Judith Simonian

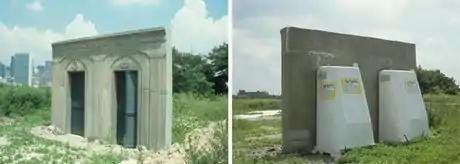
Judith Simonian, "Villa San Itta", site-specific installation, Hunters Point, Long Island City, NY, 1988 (back and front images).

Simonian has produced two seemingly divergent bodies of work—montage-like paintings that mix diverse imagery and styles and temporary street/public art projects. Both bodies are rooted in assemblage strategies and an intuitive working process that begins with recognizable elements, which she alters through addition, effacement or abstraction; they juxtapose disparate contexts to create formal and cognitive tension and enigmatic, almost archaeological narratives. The paintings depict shifting, dream-like spaces and objects that intrude on and dissolve into one another, while her outdoor works have places minimalist-art vocabularies in dialogue with street art.